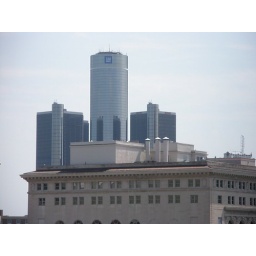
Renaissance Center, Downtown Detroit--as seen from my seat in the upper box at Comerica Park